Ferrières, Manche

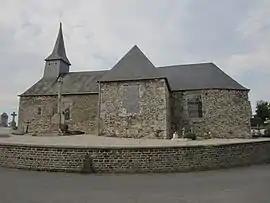
The church of Saint-Siméon-le-Stylite

Ferrières is a former commune in the Manche department in north-western France. On 1 January 2016, it was merged into the commune of Le Teilleul.